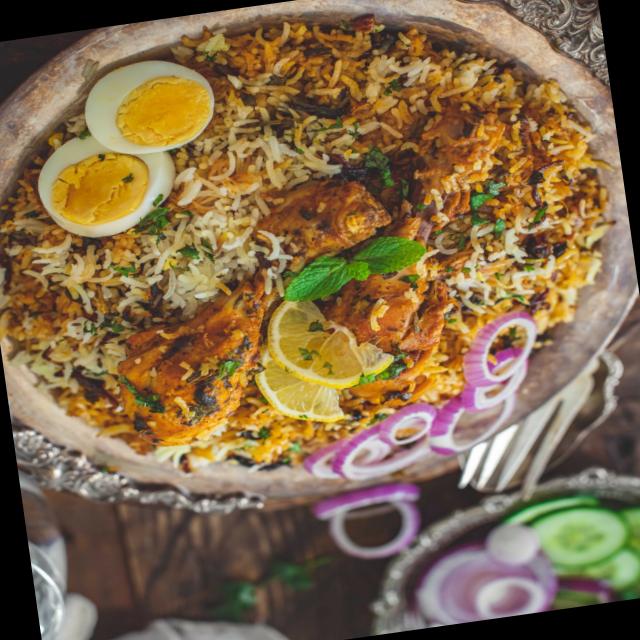
Dish: biryani